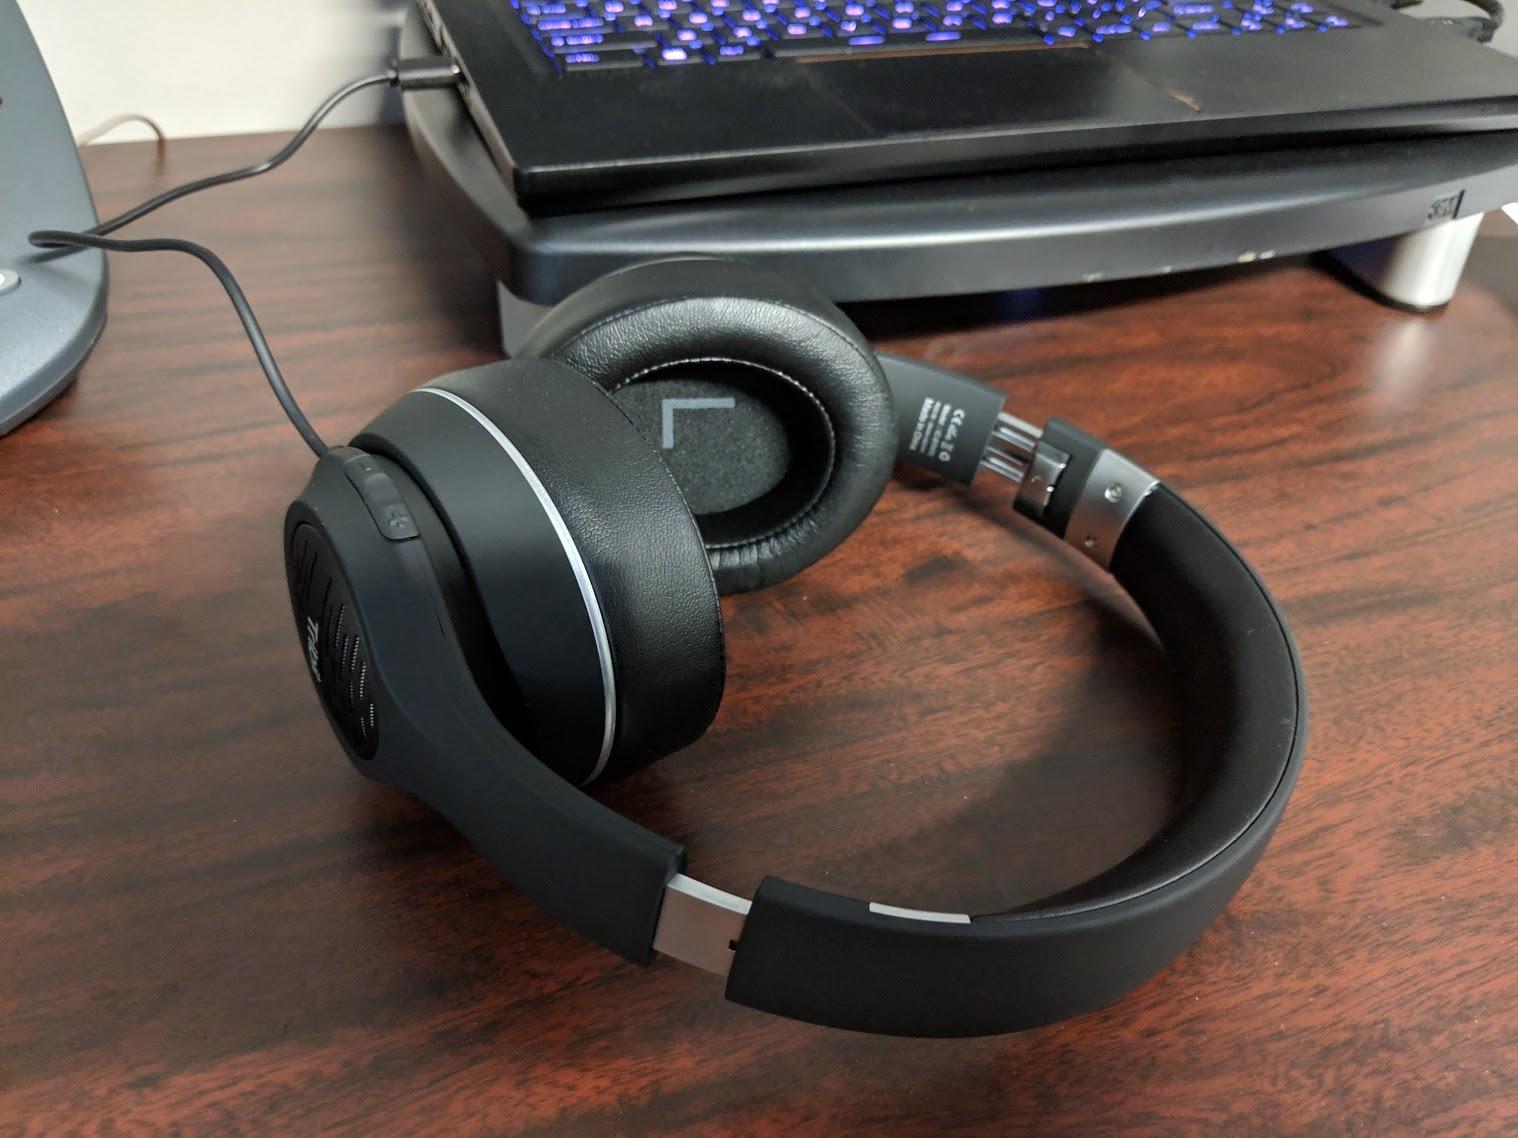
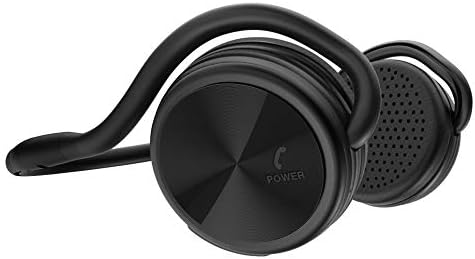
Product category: headphones
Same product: no